Altona Football Club

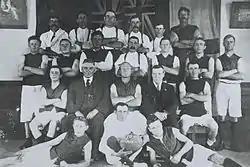
An Altona FC team of 1919.

Altona Football Club was established in 1918 in a Pier Street café by James Duke. Altona's nickname in the 1930s was “The Seagulls” or "The Seadogs". In 1939 Altona changed their Guernseys to Navy Blue with a white "A" on the breast and were known as "The As"